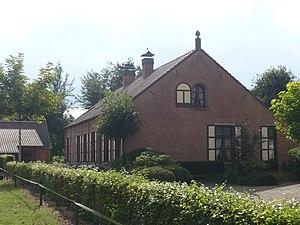
ancienne ferme Sint-job-in-'t-goot Kattenhoflaan 43 maison individuelle à côté d'un prairie This is a photo of onroerend erfgoed number 12872